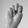
ASL letter: N